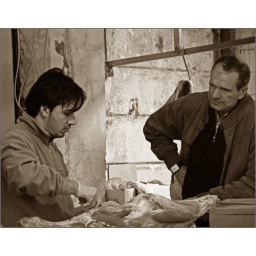
fish market in Catania